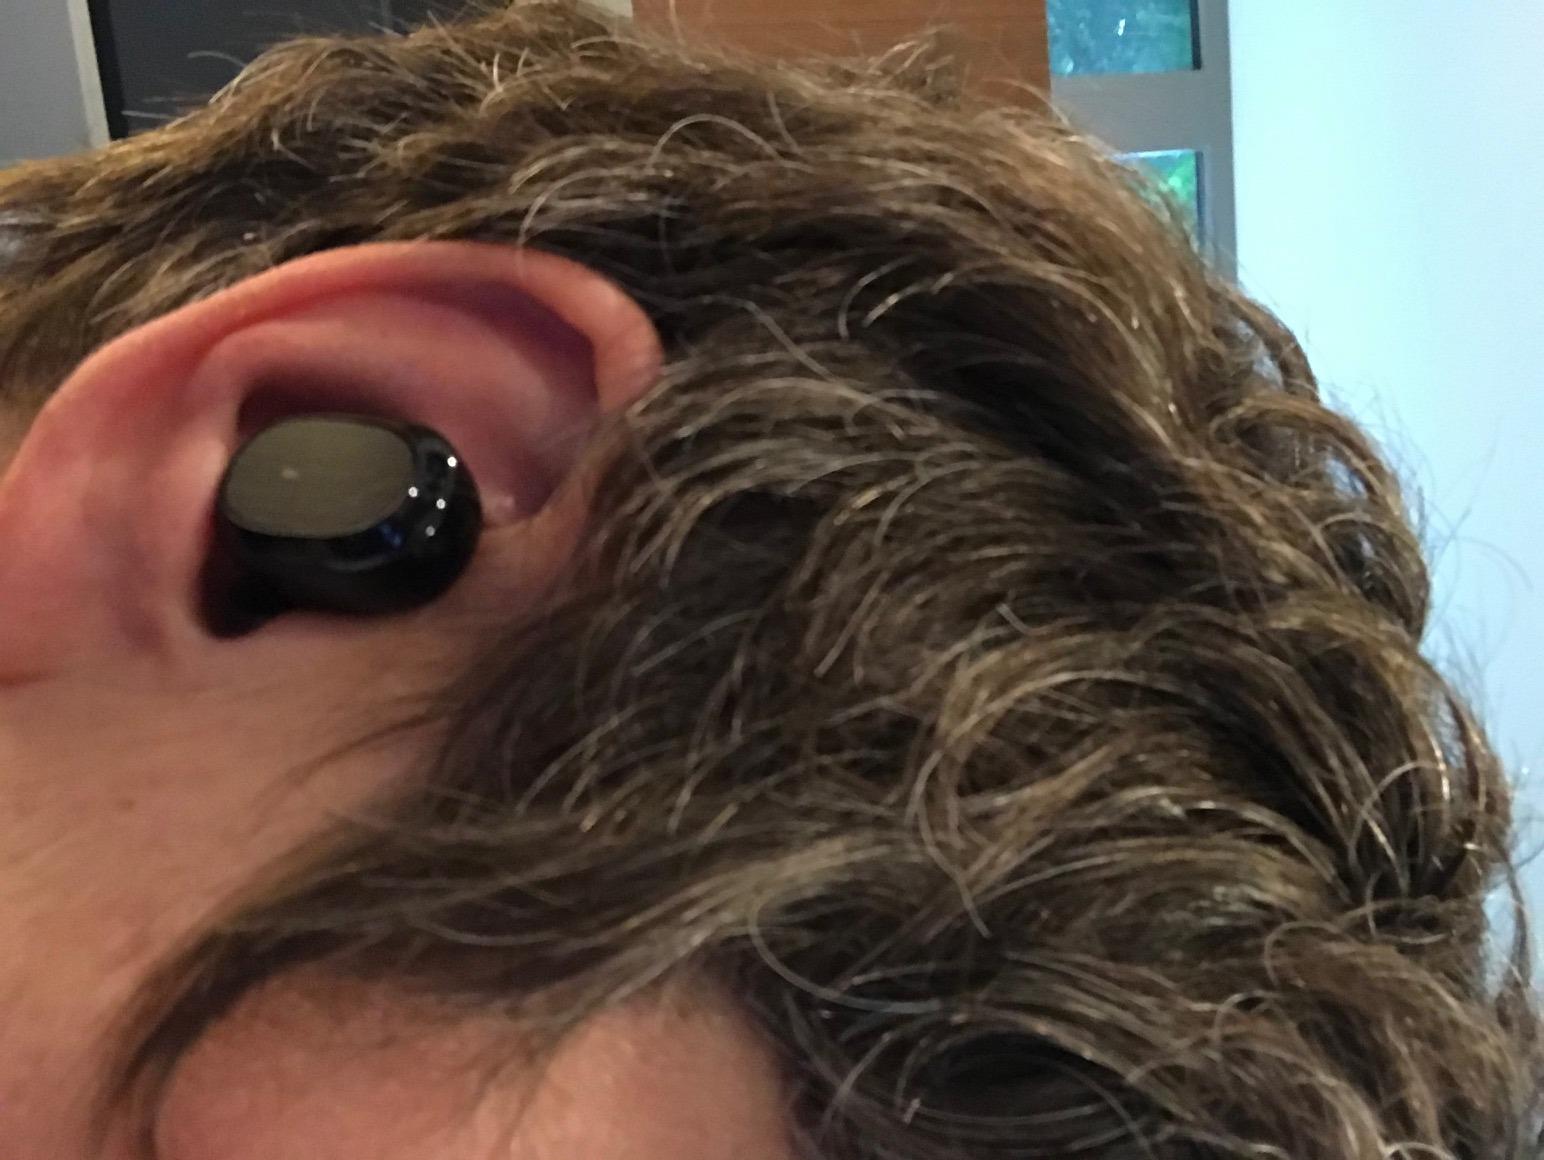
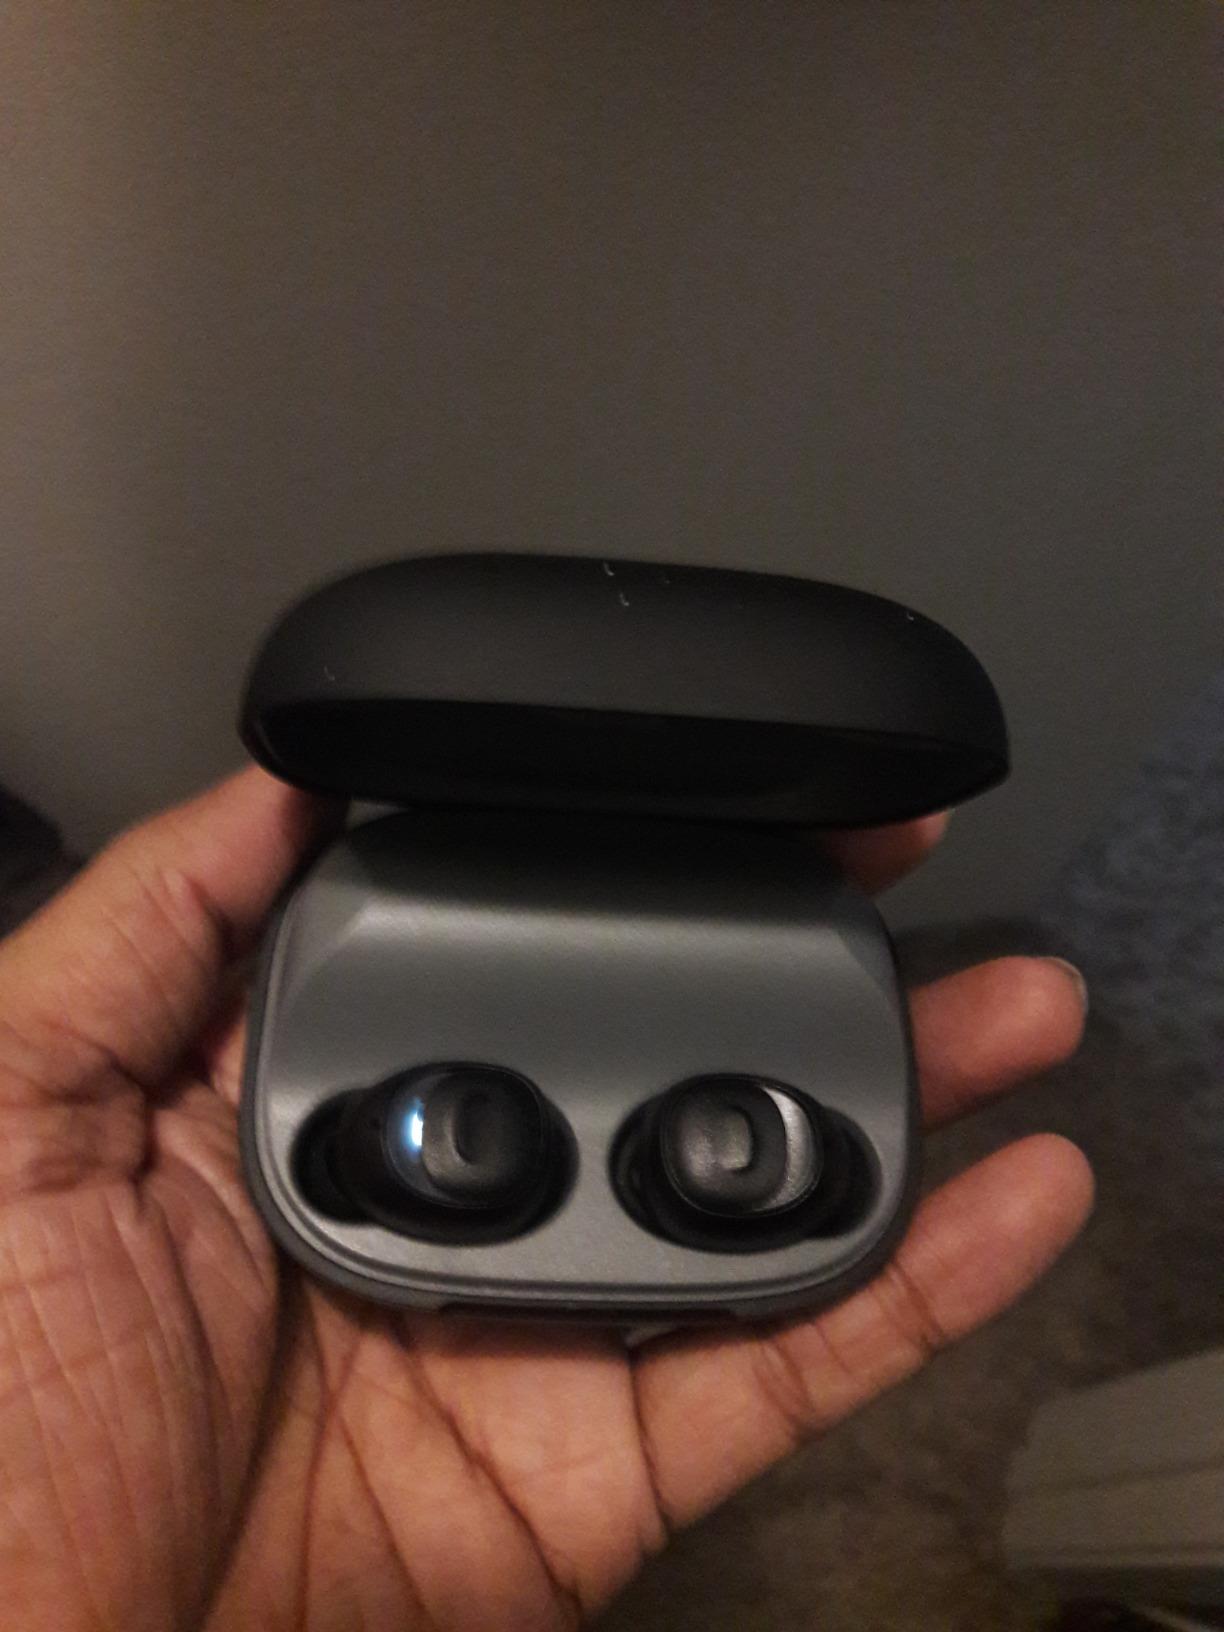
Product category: earbuds
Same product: no